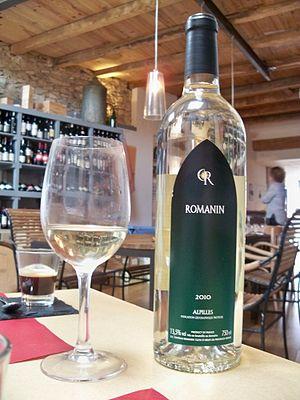
Bouteille de Vins des Alpilles Blanc
Un vin biodynamique est un vin produit selon les principes de l'agriculture biodynamique. Les pratiques biodynamiques peuvent s'appliquer, selon le choix de producteur, simplement aux méthodes de culture de la vigne, ou bien aller jusqu'à qu'à l'élaboration du vin avec des critères spécifiques de vinification. Il s'agit notamment de l'emploi des préparations biodynamiques ainsi que l'utilisation de doses d'anhydride sulfureux plus faibles qu'en agriculture biologique. Les intrants œnologiques sont également limités.
Le vignoble de Provence s'étend du sud d'Avignon jusqu'à Nice, sur la majeure partie de la Provence. Ce vignoble est marqué par une très grande hétérogénéité de situation tant pédo-géologique que climatique avec bien évidemment une dominance du climat méditerranéen strict mais également de zones plus froides où l'influence du vent est déterminante.
L’alpilles, appelé vin de pays des Alpilles jusqu'en 2009, est un vin français d'indication géographique protégée de zone, au nord des Bouches-du-Rhône, qui a vocation à labelliser, après dégustation, les vins ne pouvant postuler à une appellation d'origine. Jusqu'en 2000, il portait le nom de vin de pays de la Petite Crau.